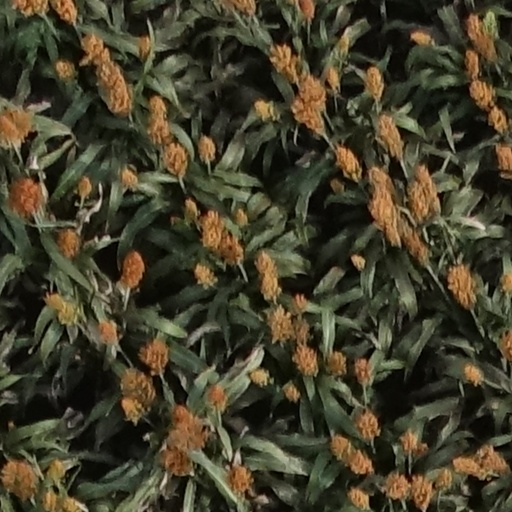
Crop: sorghum